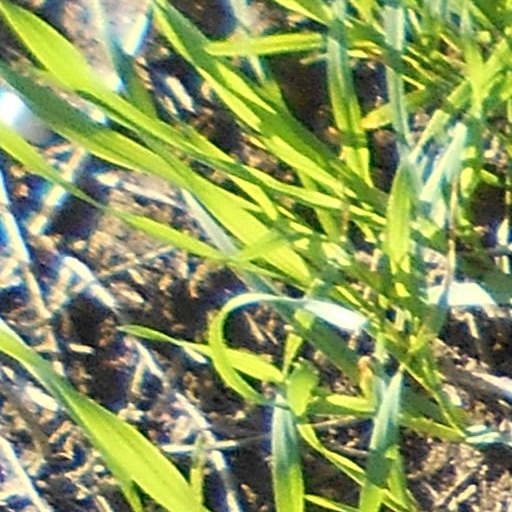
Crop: wheat